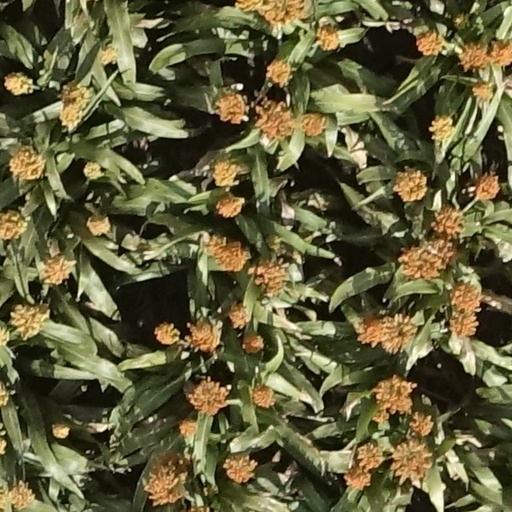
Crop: sorghum